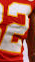
Number: 2